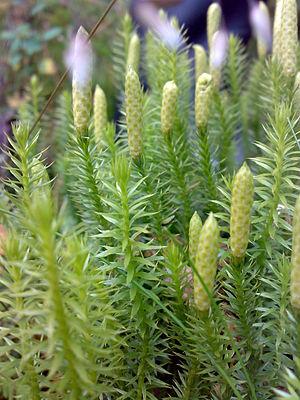
Cette liste de Tracheophyta de Bosnie-Herzégovine, ainsi que d’espèces introduites est un aperçu incomplet d’espèces de mousses, de fougères, de gymnospermes et d’angiospermes citées dans la littérature disponible en langues bosniaque, croate, serbe et serbo-croate. Cet aperçu n’inclue pas des espèces cultivées ni celles occasionnellement introduites.